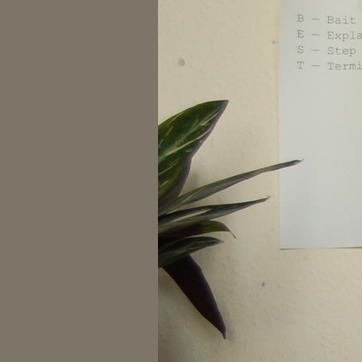
Material: foliage